Joe Gibbs Racing in the NASCAR Xfinity Series

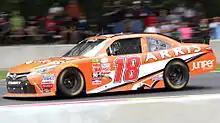
Daniel Suárez at Road America in 2015

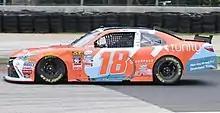
Owen Kelly at Road America in 2016.

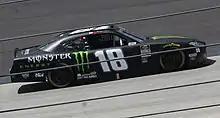
Riley Herbst at Dover International Speedway in 2020

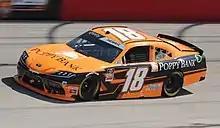
Daniel Hemric at Darlington Raceway in 2021

In 2022, JGR downsized to three teams including the No. 18, No. 19, and No. 54. Drivers such as Drew Dollar, Trevor Bayne, Ryan Truex, John Hunter Nemechek, and Sammy Smith drove the No. 18. The team would go winless in 2022.